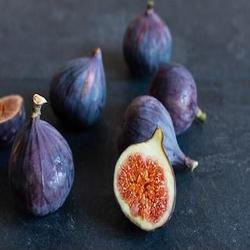
Label: Fig